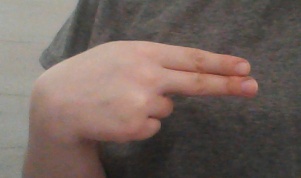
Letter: ain